Lynching in the United States

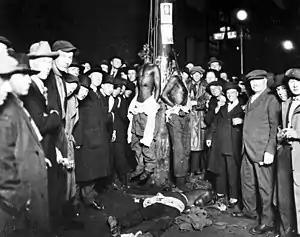
Postcard of the 1920 Duluth, Minnesota lynchings. Two of the Black victims are still hanging while the third is on the ground. Postcards of lynchings were popular souvenirs in the U.S.

D. W. Griffith's 1915 film, "The Birth of a Nation", glorified the original Ku Klux Klan as protecting white southern women during Reconstruction, which he portrayed as a time of violence and corruption, following the Dunning School's interpretation of history. The film aroused great controversy. It was popular among Whites nationwide, but it was protested against by Black activists, the NAACP and other civil rights groups.